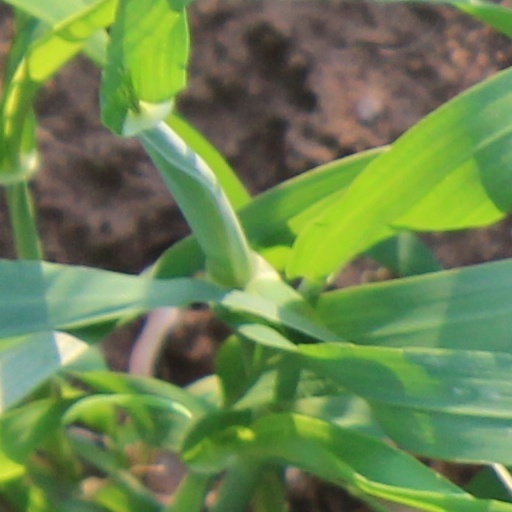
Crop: wheat